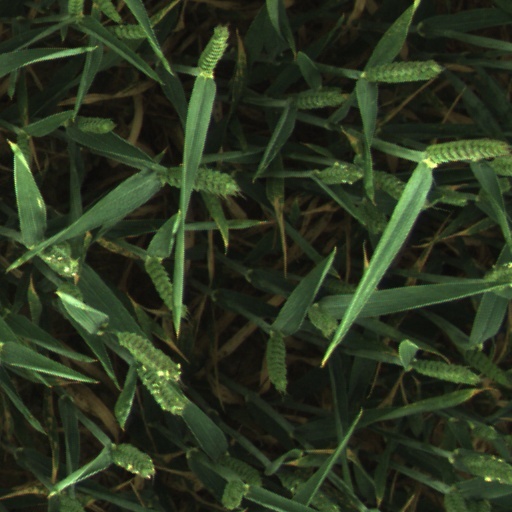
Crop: wheat